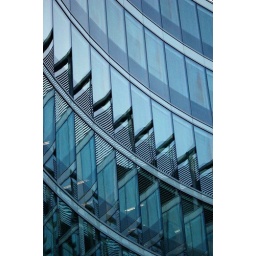
tower block in the glass 1